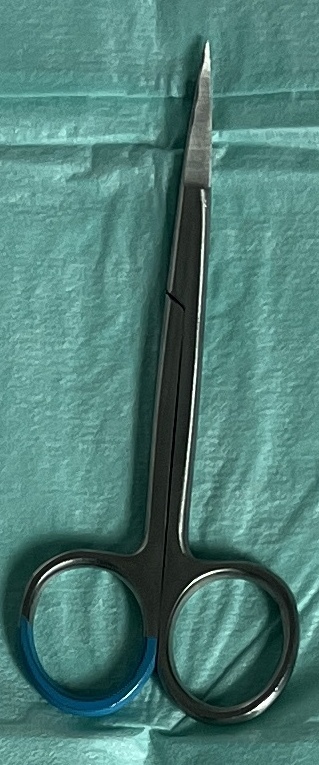
Hinged instrument state: closed